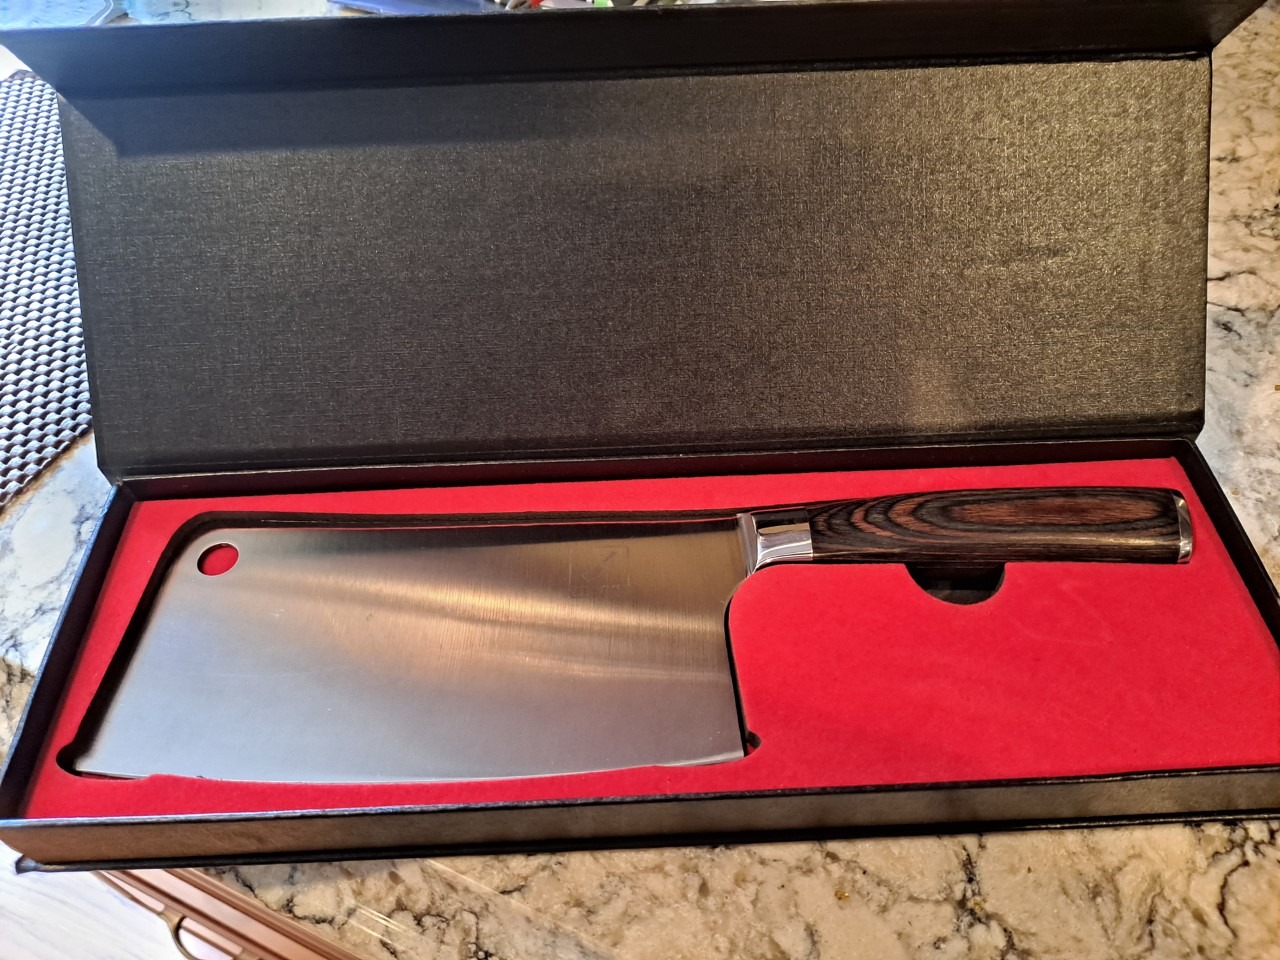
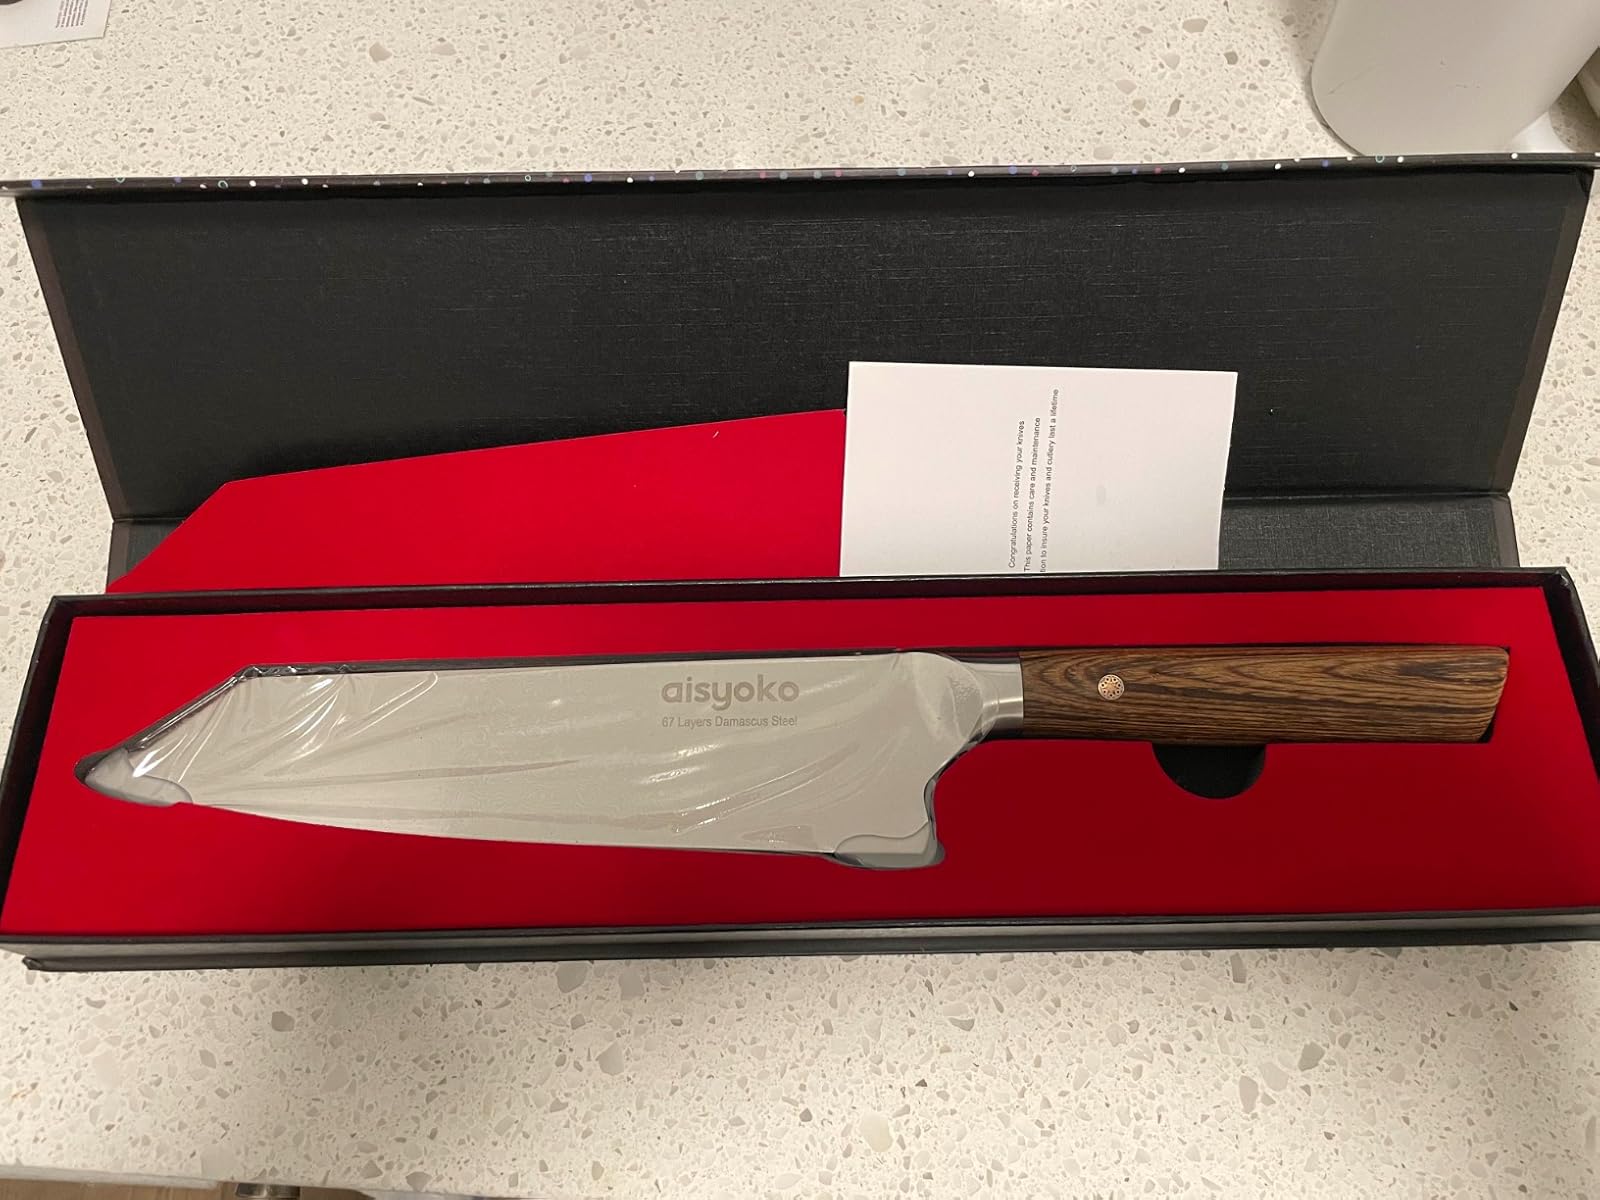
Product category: items_knife
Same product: no